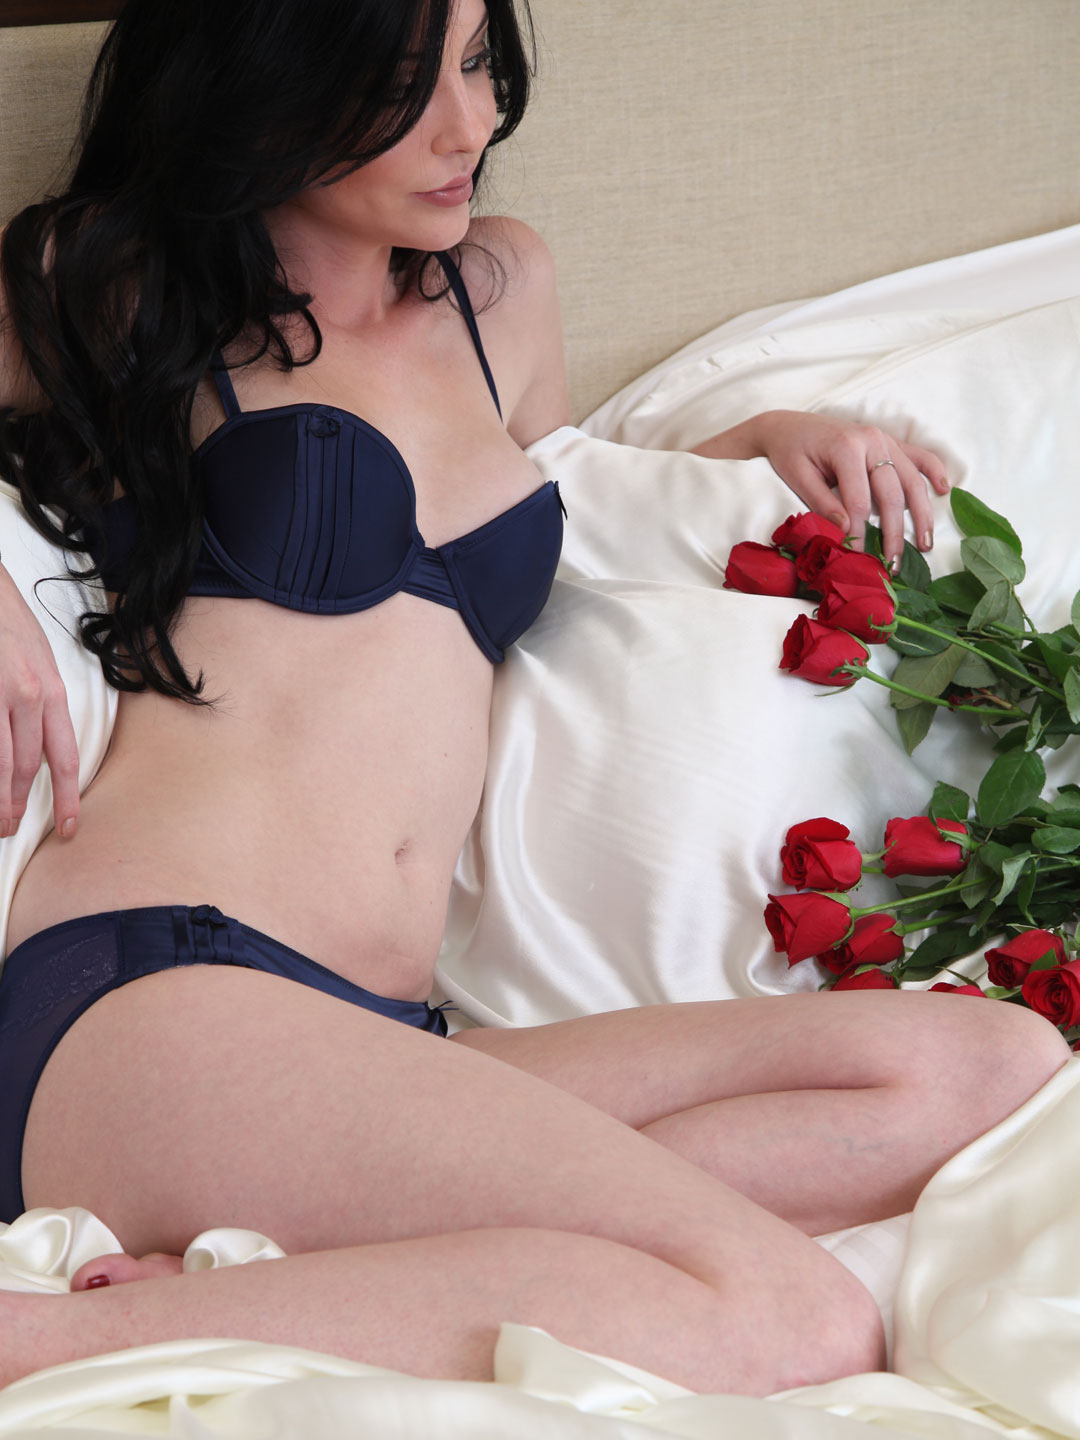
Bwitch Navy Blue Bra
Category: Apparel / Innerwear / Bra
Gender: Women
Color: Navy Blue
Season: Summer 2016
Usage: Casual